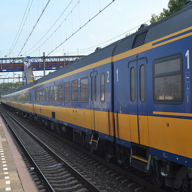
Vehicle type: Trains